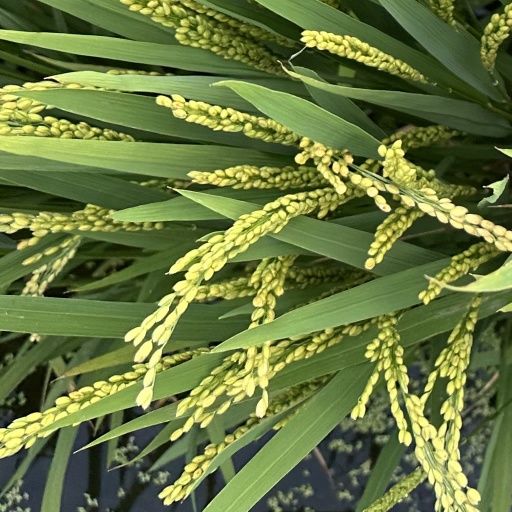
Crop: rice